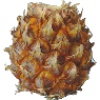
Label: Pineapple Mini 1